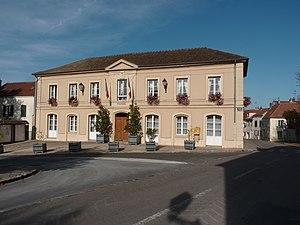
Mairie de Coupvray. Français
Coupvray est une commune française située dans le département de Seine-et-Marne, en région Île-de-France. Elle fait partie du secteur IV de la ville nouvelle de Marne-la-Vallée, appelé Val d'Europe, et de l'intercommunalité Val d'Europe Agglomération.
Val d'Europe est le nom du secteur IV, aussi appelé « secteur Est », de la ville nouvelle de Marne-la-Vallée, à 35 kilomètres à l'Est de Paris. C'est l'un des principaux centres urbains et d'affaires de l'Est de l'Île-de-France et l'un des principaux pôles touristiques d'Europe. Bordé par la Marne au nord, Val d'Europe est desservi par l'autoroute A4 au sud ainsi que par la ligne A du RER d'Île-de-France et par la ligne à grande vitesse Interconnexion Est du TGV.